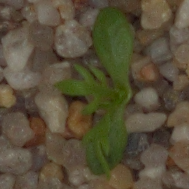
Label: scentless_mayweed